Sjafruddin Prawiranegara

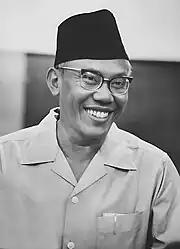
Sjafruddin, pictured in the 1960s.

Additionally, as a result of the Dutch–Indonesian Round Table Conference, the Indonesian government was saddled with heavy debts and obligations, and the economy was plagued with heavy inflation due to a shortage of goods and an oversupply of currency. By 1950, there were three currencies circulating one issued by the Republican government, one issued by the Netherlands Indies Civil Administration (NICA), and the other issued by the Bank of Java before the Japanese occupation. In order to reduce the money supply, Sjafruddin announced on 10 March 1950 that all NICA and Bank of Java notes with a face value above 5 guilders were to be physically cut in half a policy known as the "Sjafruddin Cut" ("Gunting Sjafruddin"). The left halves of the notes remained legal tender until 9 April, with a nominal value of half its face value, and were to be exchanged with new notes, while the right halves were exchanged with 30-year government bonds yielding 3 percent.